Blue Nights

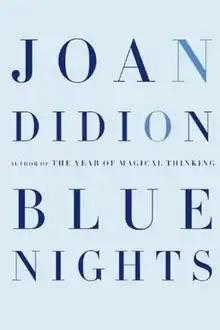
First edition

Blue Nights is a memoir written by American author Joan Didion, first published in 2011. The memoir is an account of the death of Didion's daughter, Quintana, who died in 2005 at age 39. Didion also discusses her own feelings on parenthood and aging. The title refers to certain times in the "summer solstice [...] when the twilights turn long and blue." "Blue Nights" is notable for its "nihilistic" attitude towards grief as Didion offers little understanding or explanation of her daughter's death. Writing for "The New York Review of Books", Cathleen Schine said,